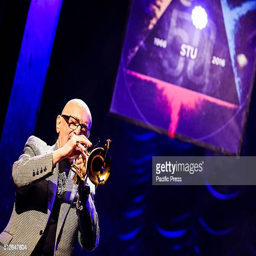
musical artist played a concert with musical artist for 50th anniversary of person